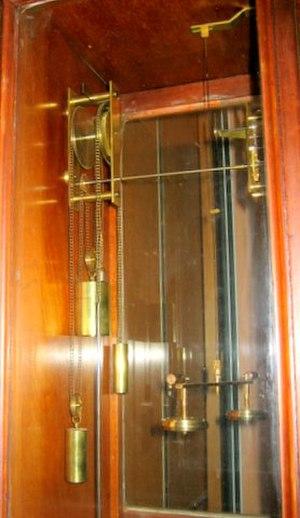
L’horloge de Beverly est une horloge située dans le foyer du département de l’Université d'Otago, Dunedin, Nouvelle-Zélande. Cette horloge fonctionne toujours, bien qu’elle n'ait pas été remontée depuis sa construction en 1864 par Arthur Beverly.